Happy Goodman Family

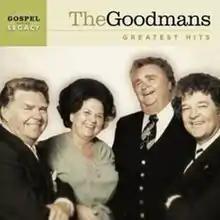
The Goodmans "Greatest Hits" from 1985, with Sam, Vestal, Howard, and Rusty

Aside from a one-time performance at the 1984 National Quartet Convention by Sam, Rusty, Howard, and Vestal, the Happy Goodmans did not sing together from 1984 to 1990. Shortly after the breakup, a compilation album, "The Goodmans Greatest Hits" was released in 1985, with the quartet pictured on the cover. It has more recently been re-mastered and re-released on Compact Disc. In 1990, news that Rusty had been diagnosed with cancer prompted the family to record a project together called "The Reunion". Although they initially planned to tour in support of the project, Rusty's health deteriorated rapidly. He died in November 1990. Sam followed his brother in death the next year. This album features the last song Rusty wrote, "Standing in the Presence of the King", a fitting end to his songwriting career.